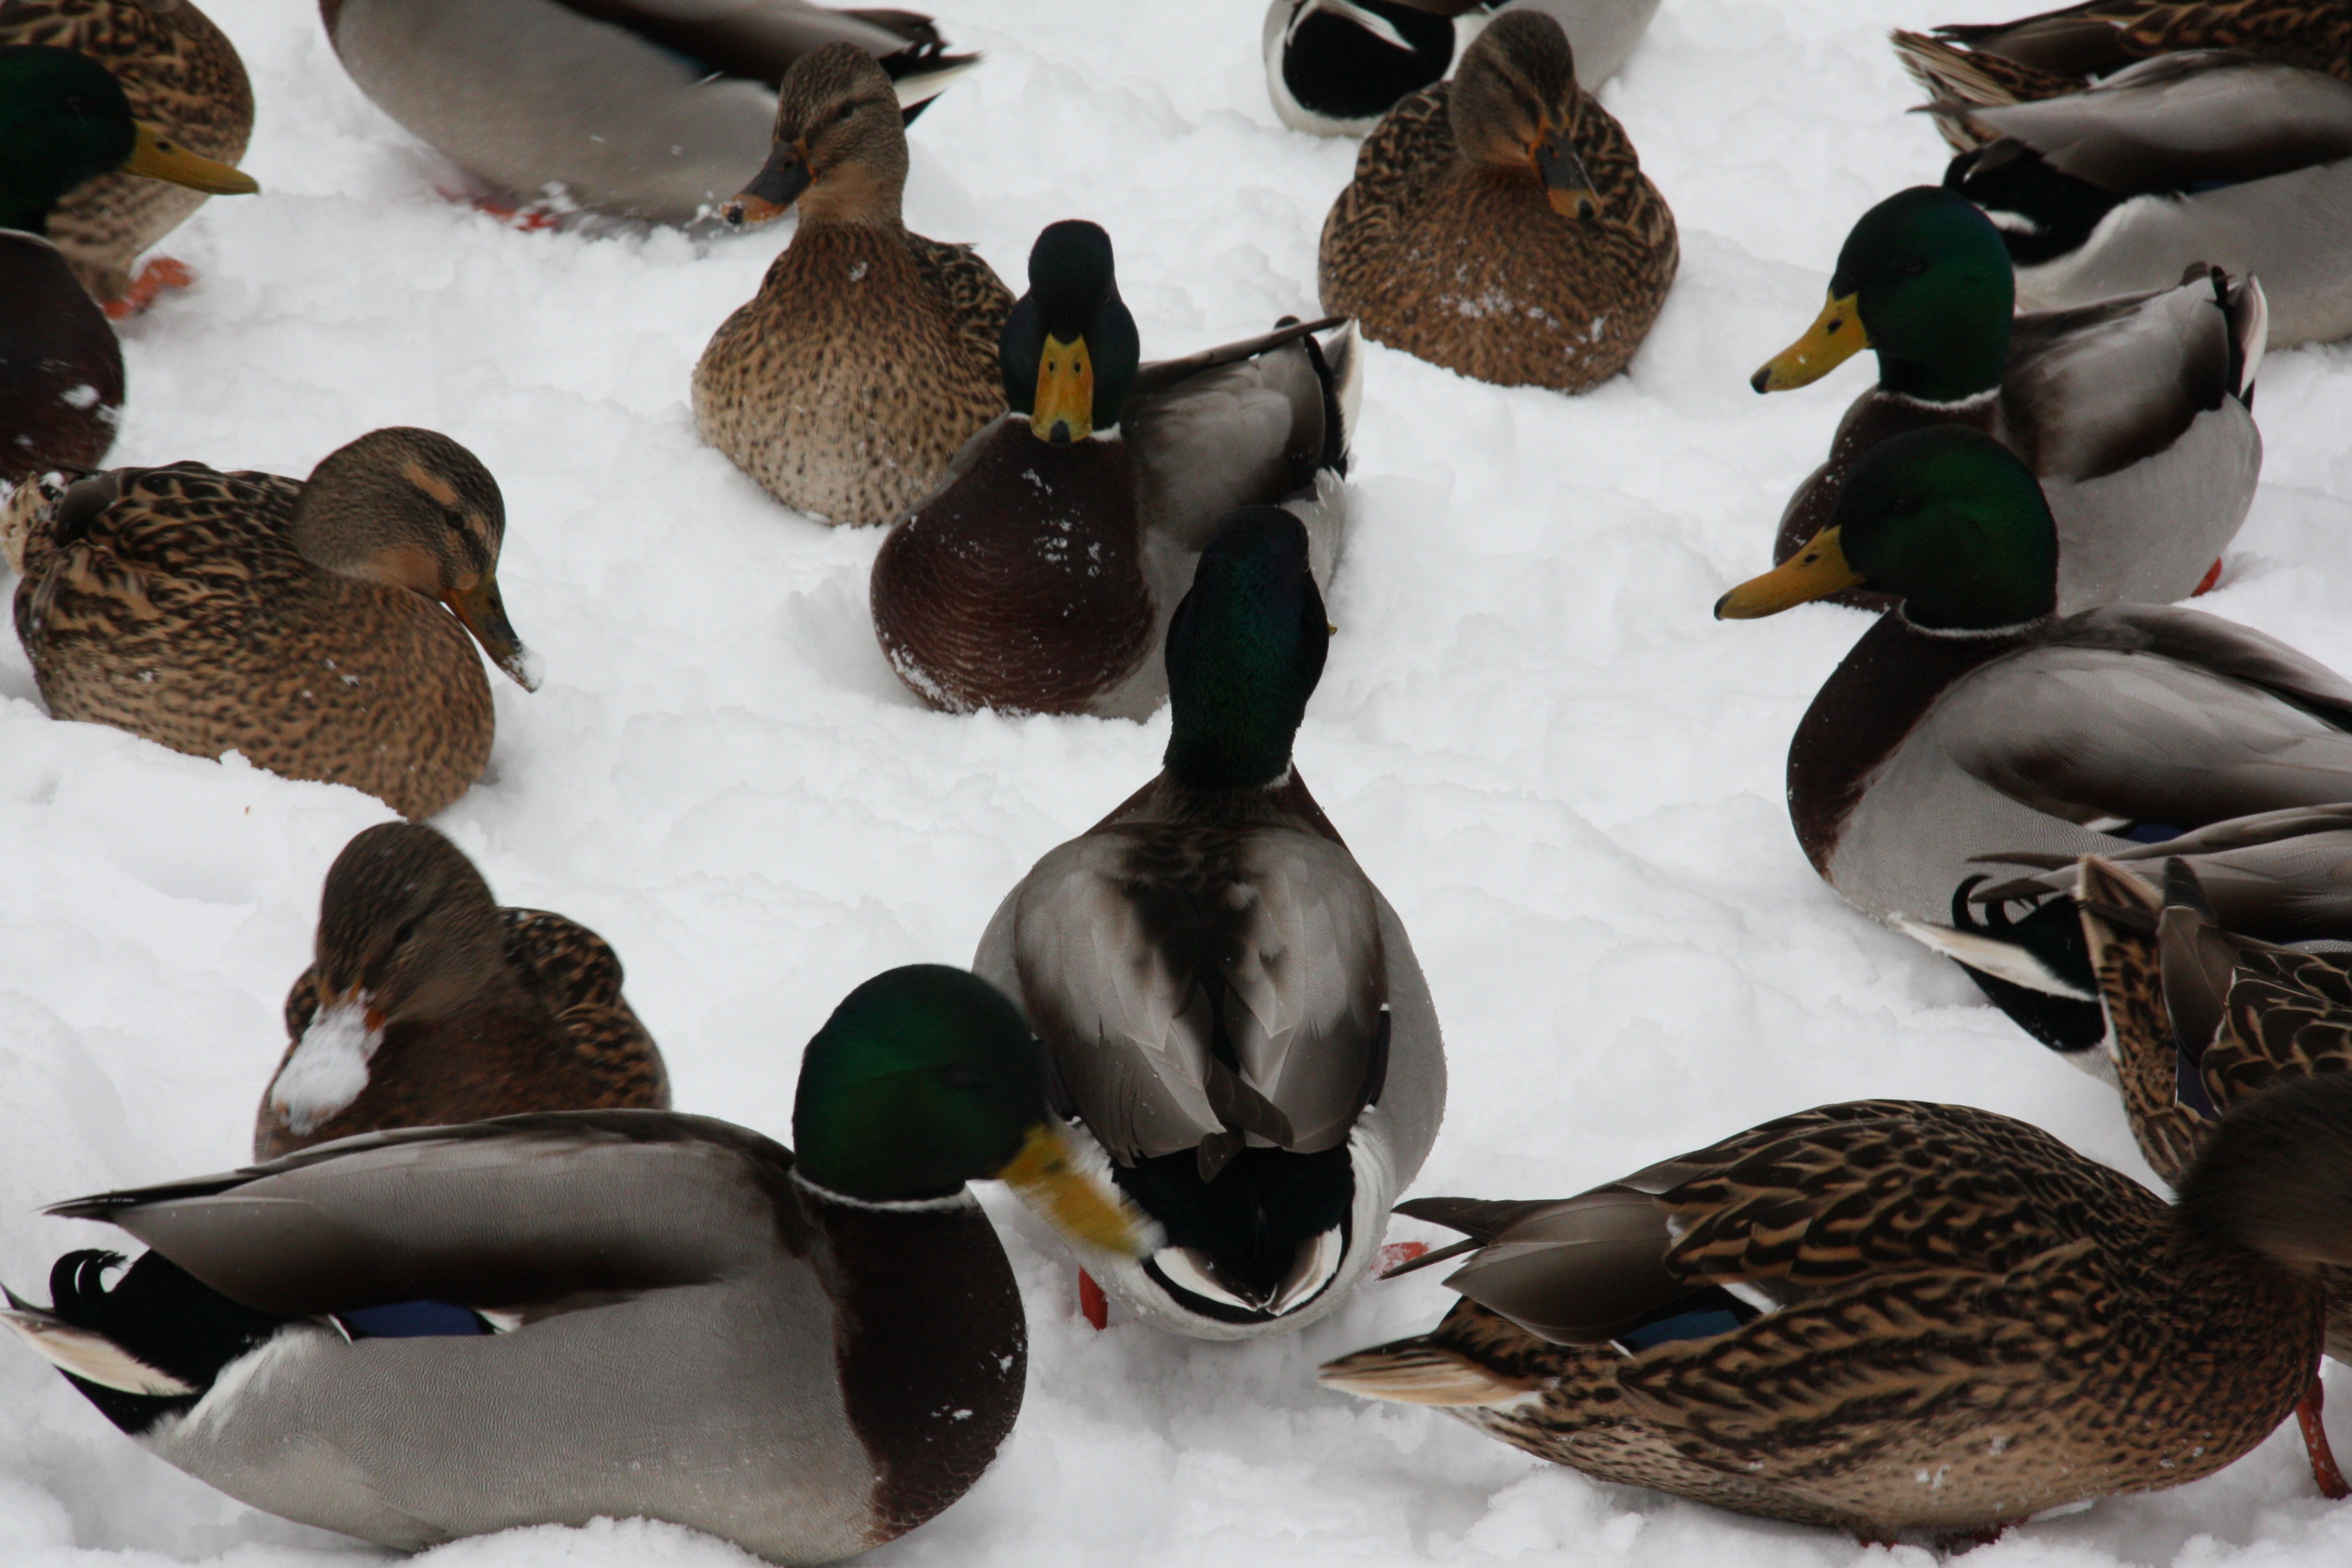
bird, beak, fauna, poultry, duck, animals, vertebrate, ducks, waterfowl, water bird, mallard, canard, ducks geese and swans